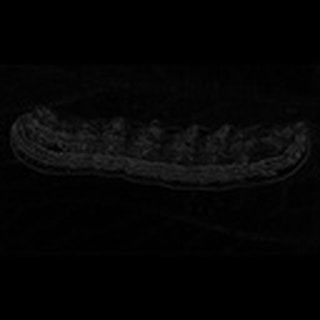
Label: cotton_army_worm